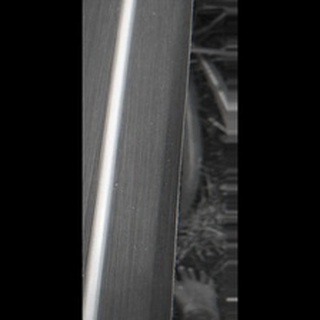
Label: healthy_sugarcane